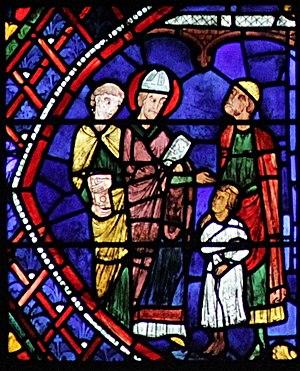
Le vitrail de saint Apollinaire à Chartres est le premier vitrail à droite du transept sud de la cathédrale Notre-Dame de Chartres, numéroté 036 dans le Corpus vitrearum.
Apollinaire de Ravenne fut le premier évêque de la ville de Ravenne au Iᵉʳ siècle et devint, à la suite de son martyre, son saint patron.